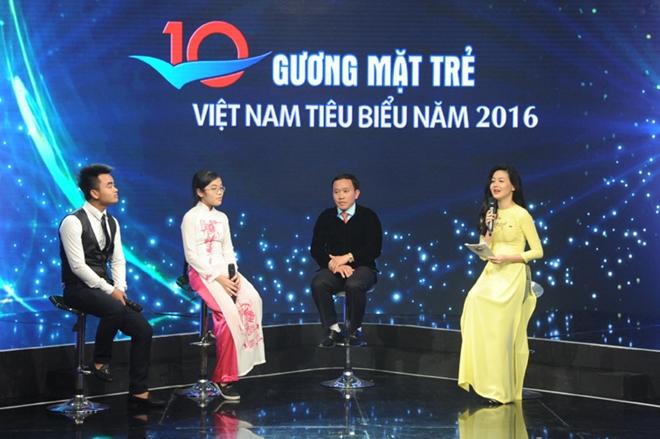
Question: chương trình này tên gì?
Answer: chương trình này tên 10 gương mặt trẻ việt nam tiêu biểu năm 2016